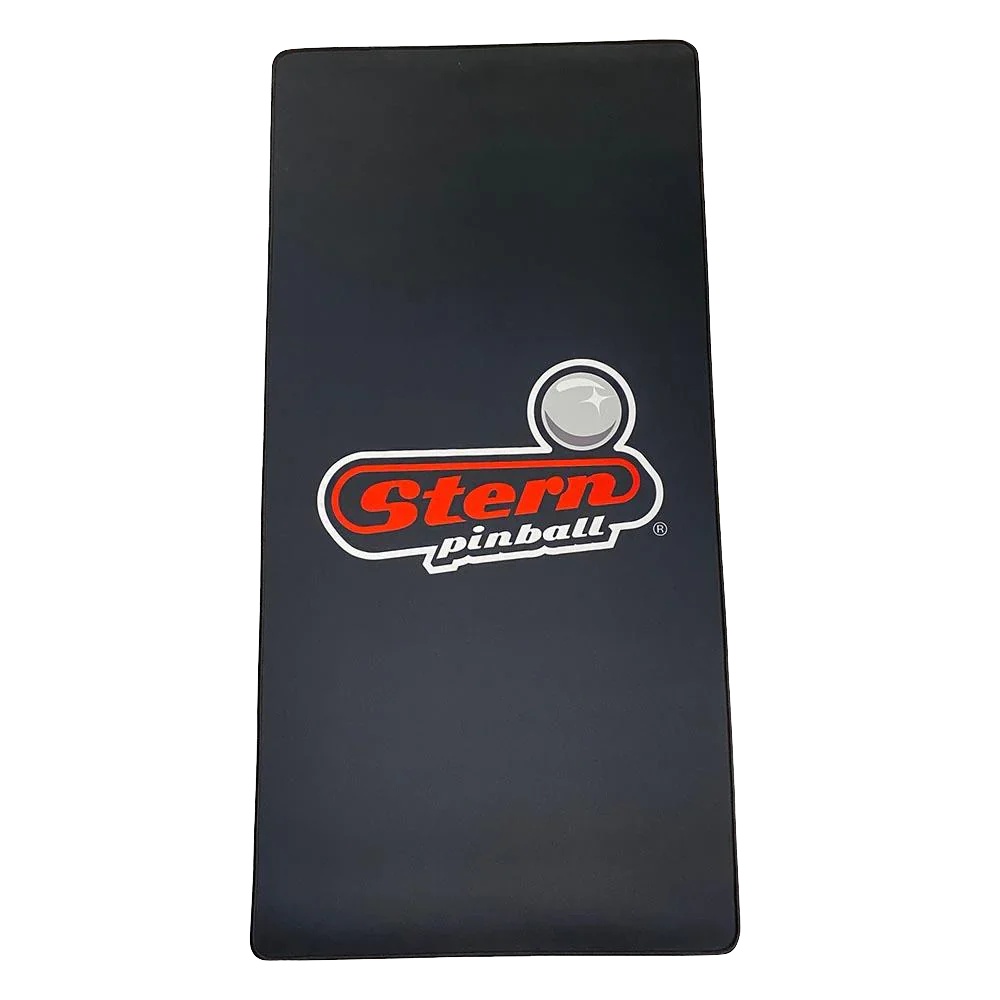
Stern Pinball Glass Dust Cover
Keep the dust off of your glass with this Exclusive Stern glass cover. The rubber is soft and won't scratch the surface. The cover measures 41.5" x 20.5" and fits perfectly on your machine. Made of rubber and polyester Stern Exclusive 41.5" x 20.5"
Brand: Stern Pinball
Category: Electronics > Arcade Equipment > Pinball Machine Accessories > Protective Covers